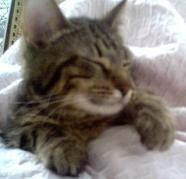
cat